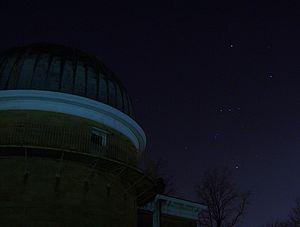
L'observatoire Washburn est un observatoire astronomique géré par l'université du Wisconsin à Madison. Complété en 1881, il a été un lieu de recherche scientifique d'importance pendant une cinquantaine d'années. De nos jours, il héberge le UW-Madison College of Letters and Science Honors Program, alors que le télescope est utilisé par les étudiants initiés à l'astronomie ainsi que par le public lors de certaines activités.